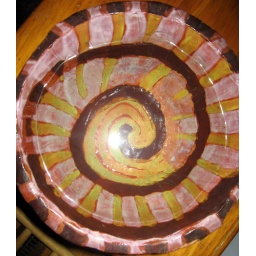
My college friend Cynthia made me this bowl in 1992! My cats have been enjoying water from this bowl ever since!